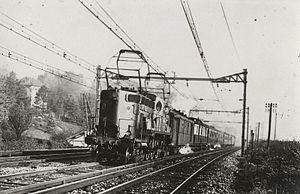
Les deux locomotives électriques E 400 sont des prototypes fabriqués par Ganz et conçues par Kálmán Kandó pour répondre à un appel d'offres lancé par l'ingénieur Hippolyte Parodi pour la Compagnie du chemin de fer de Paris à Orléans. Renumérotées 2D2 E 400 par la Société nationale des chemins de fer français, elles sont mises en service en 1926 et retirées en 1941 et 1945 sans avoir donné satisfaction.